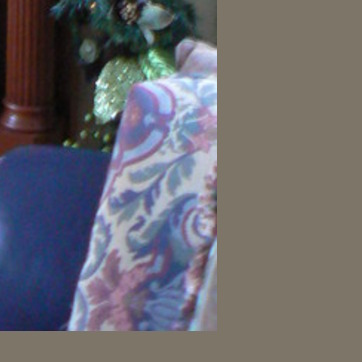
Material: fabric